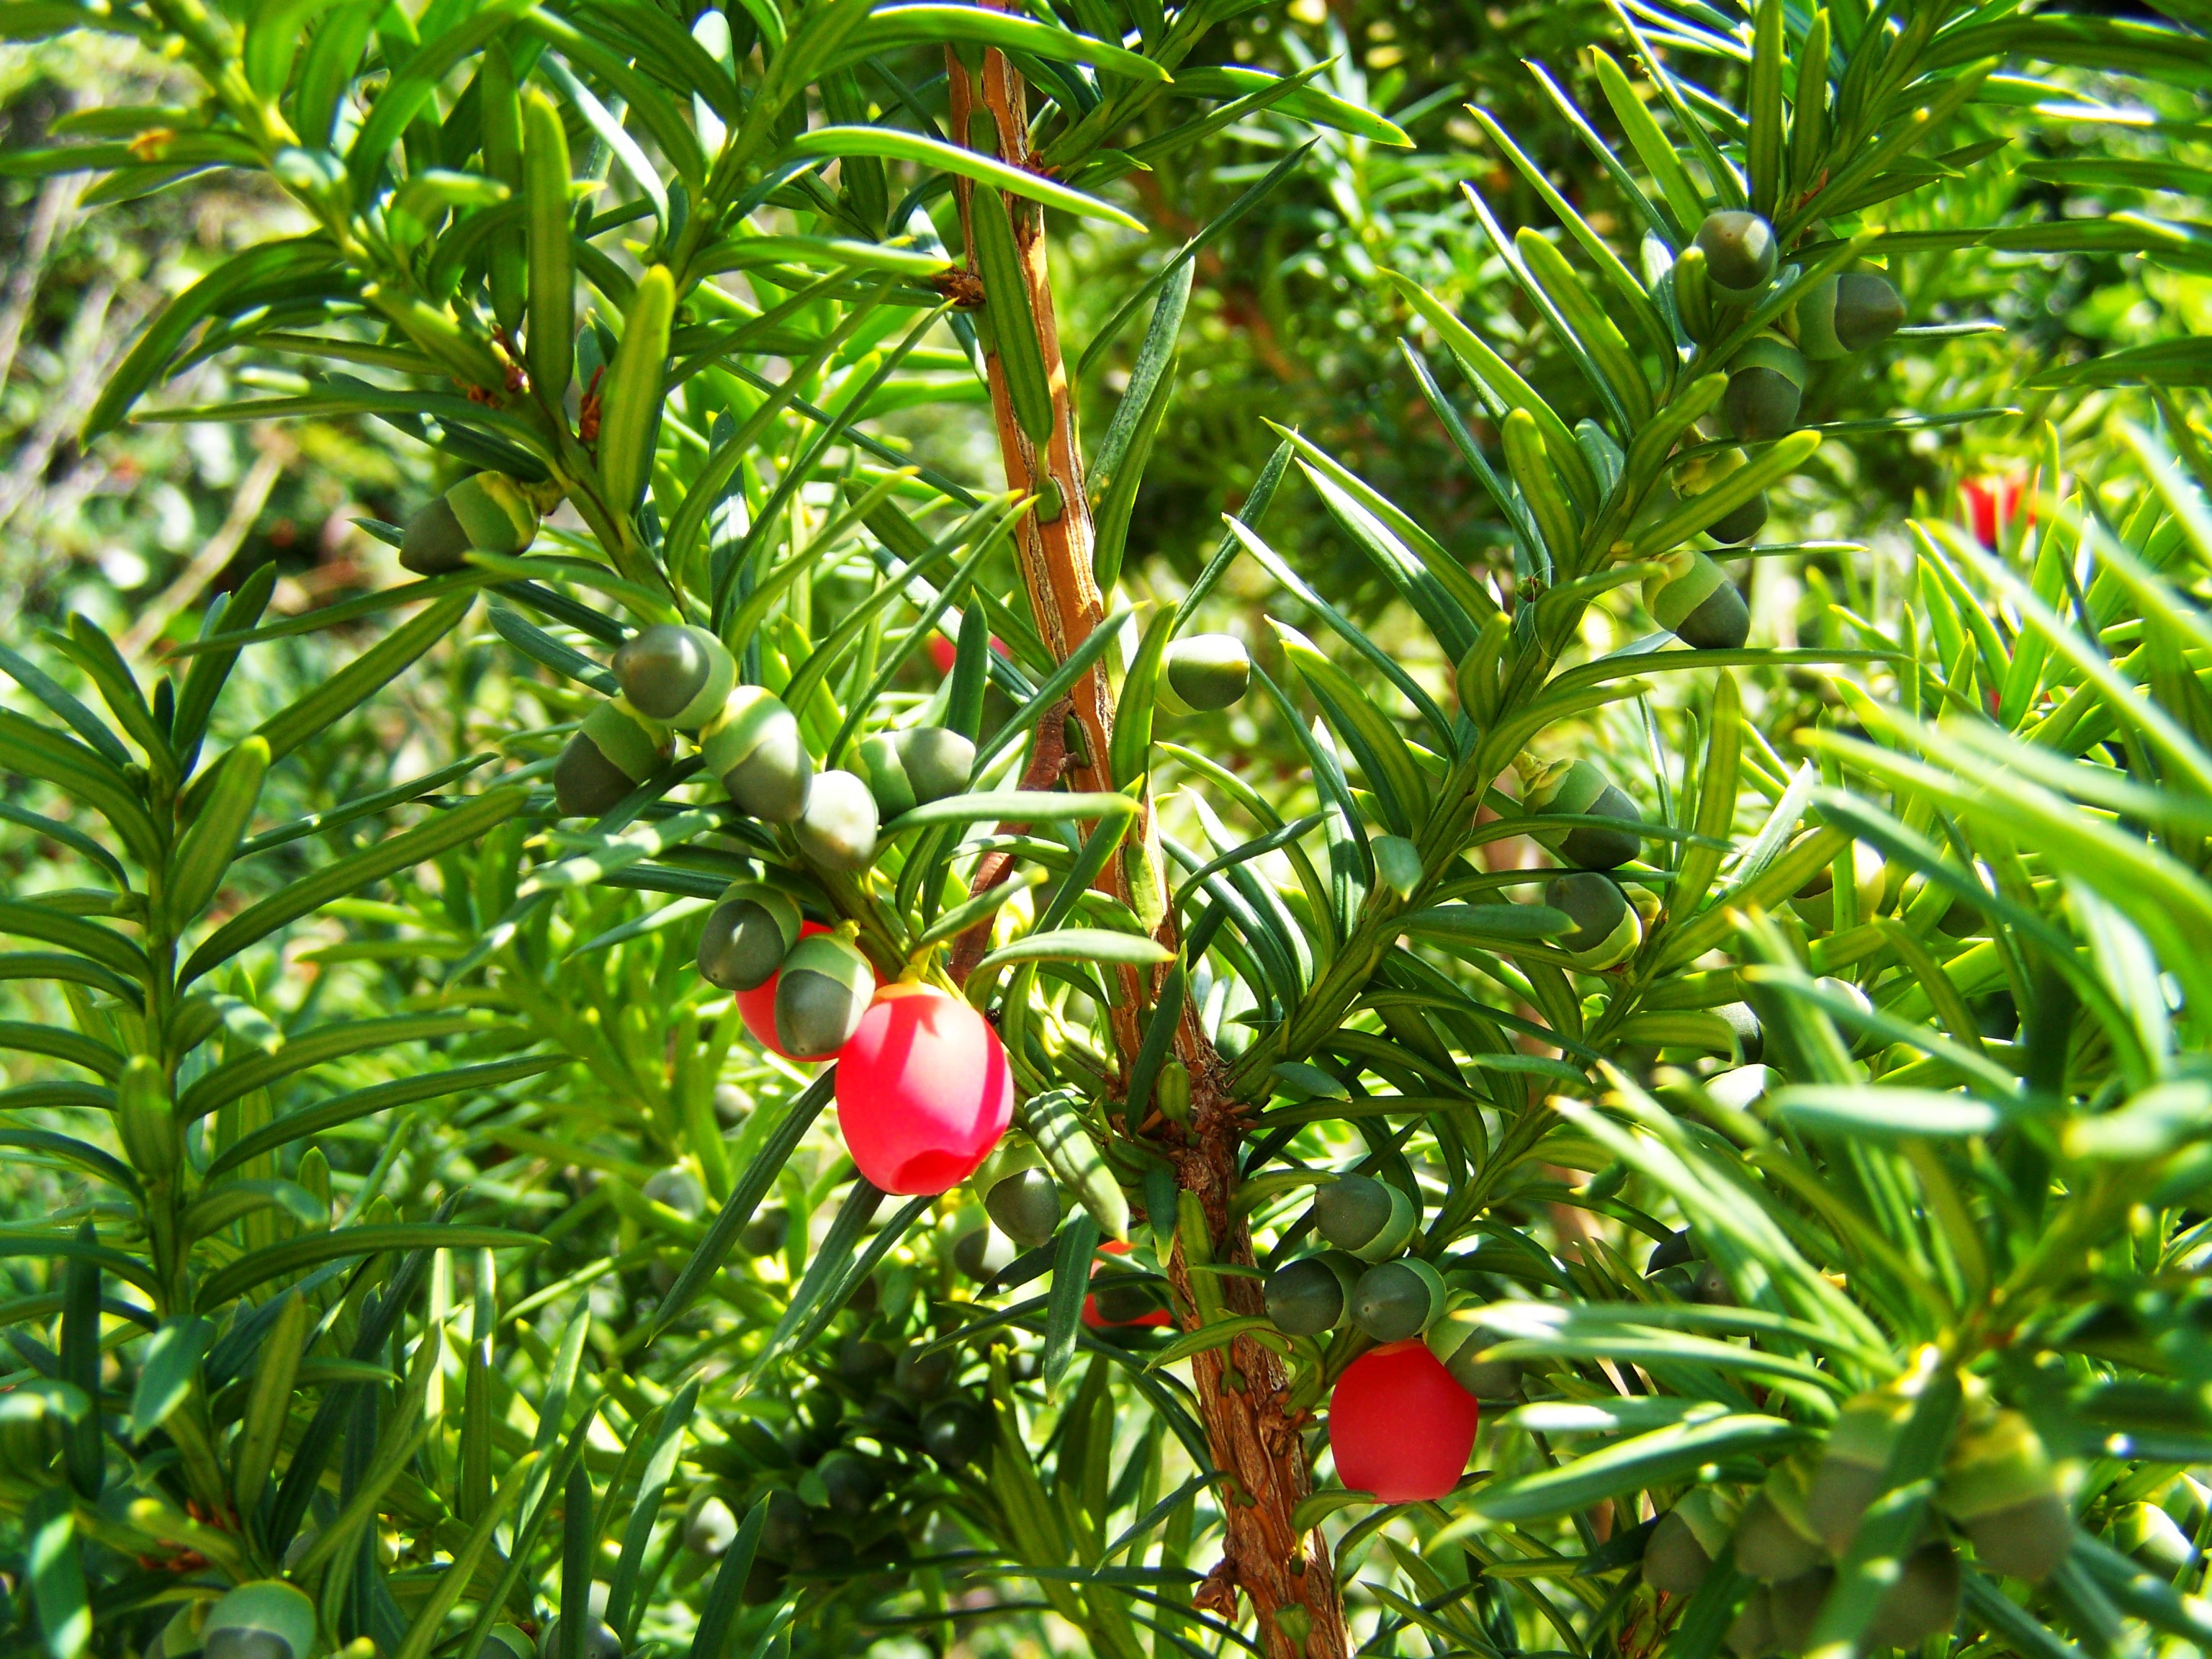
tree, nature, branch, plant, fruit, flower, food, green, produce, evergreen, berries, shrub, yew, flowering plant, red berries, taxus baccata, woody plant, land plant, bird's eye chili